Ten Ready Rifles

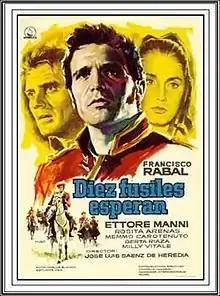
Film poster

Ten Ready Rifles is a 1959 Spanish drama film directed by José Luis Sáenz de Heredia. The film concerns the Carlist Wars of the 19th century. It was entered into the 9th Berlin International Film Festival.